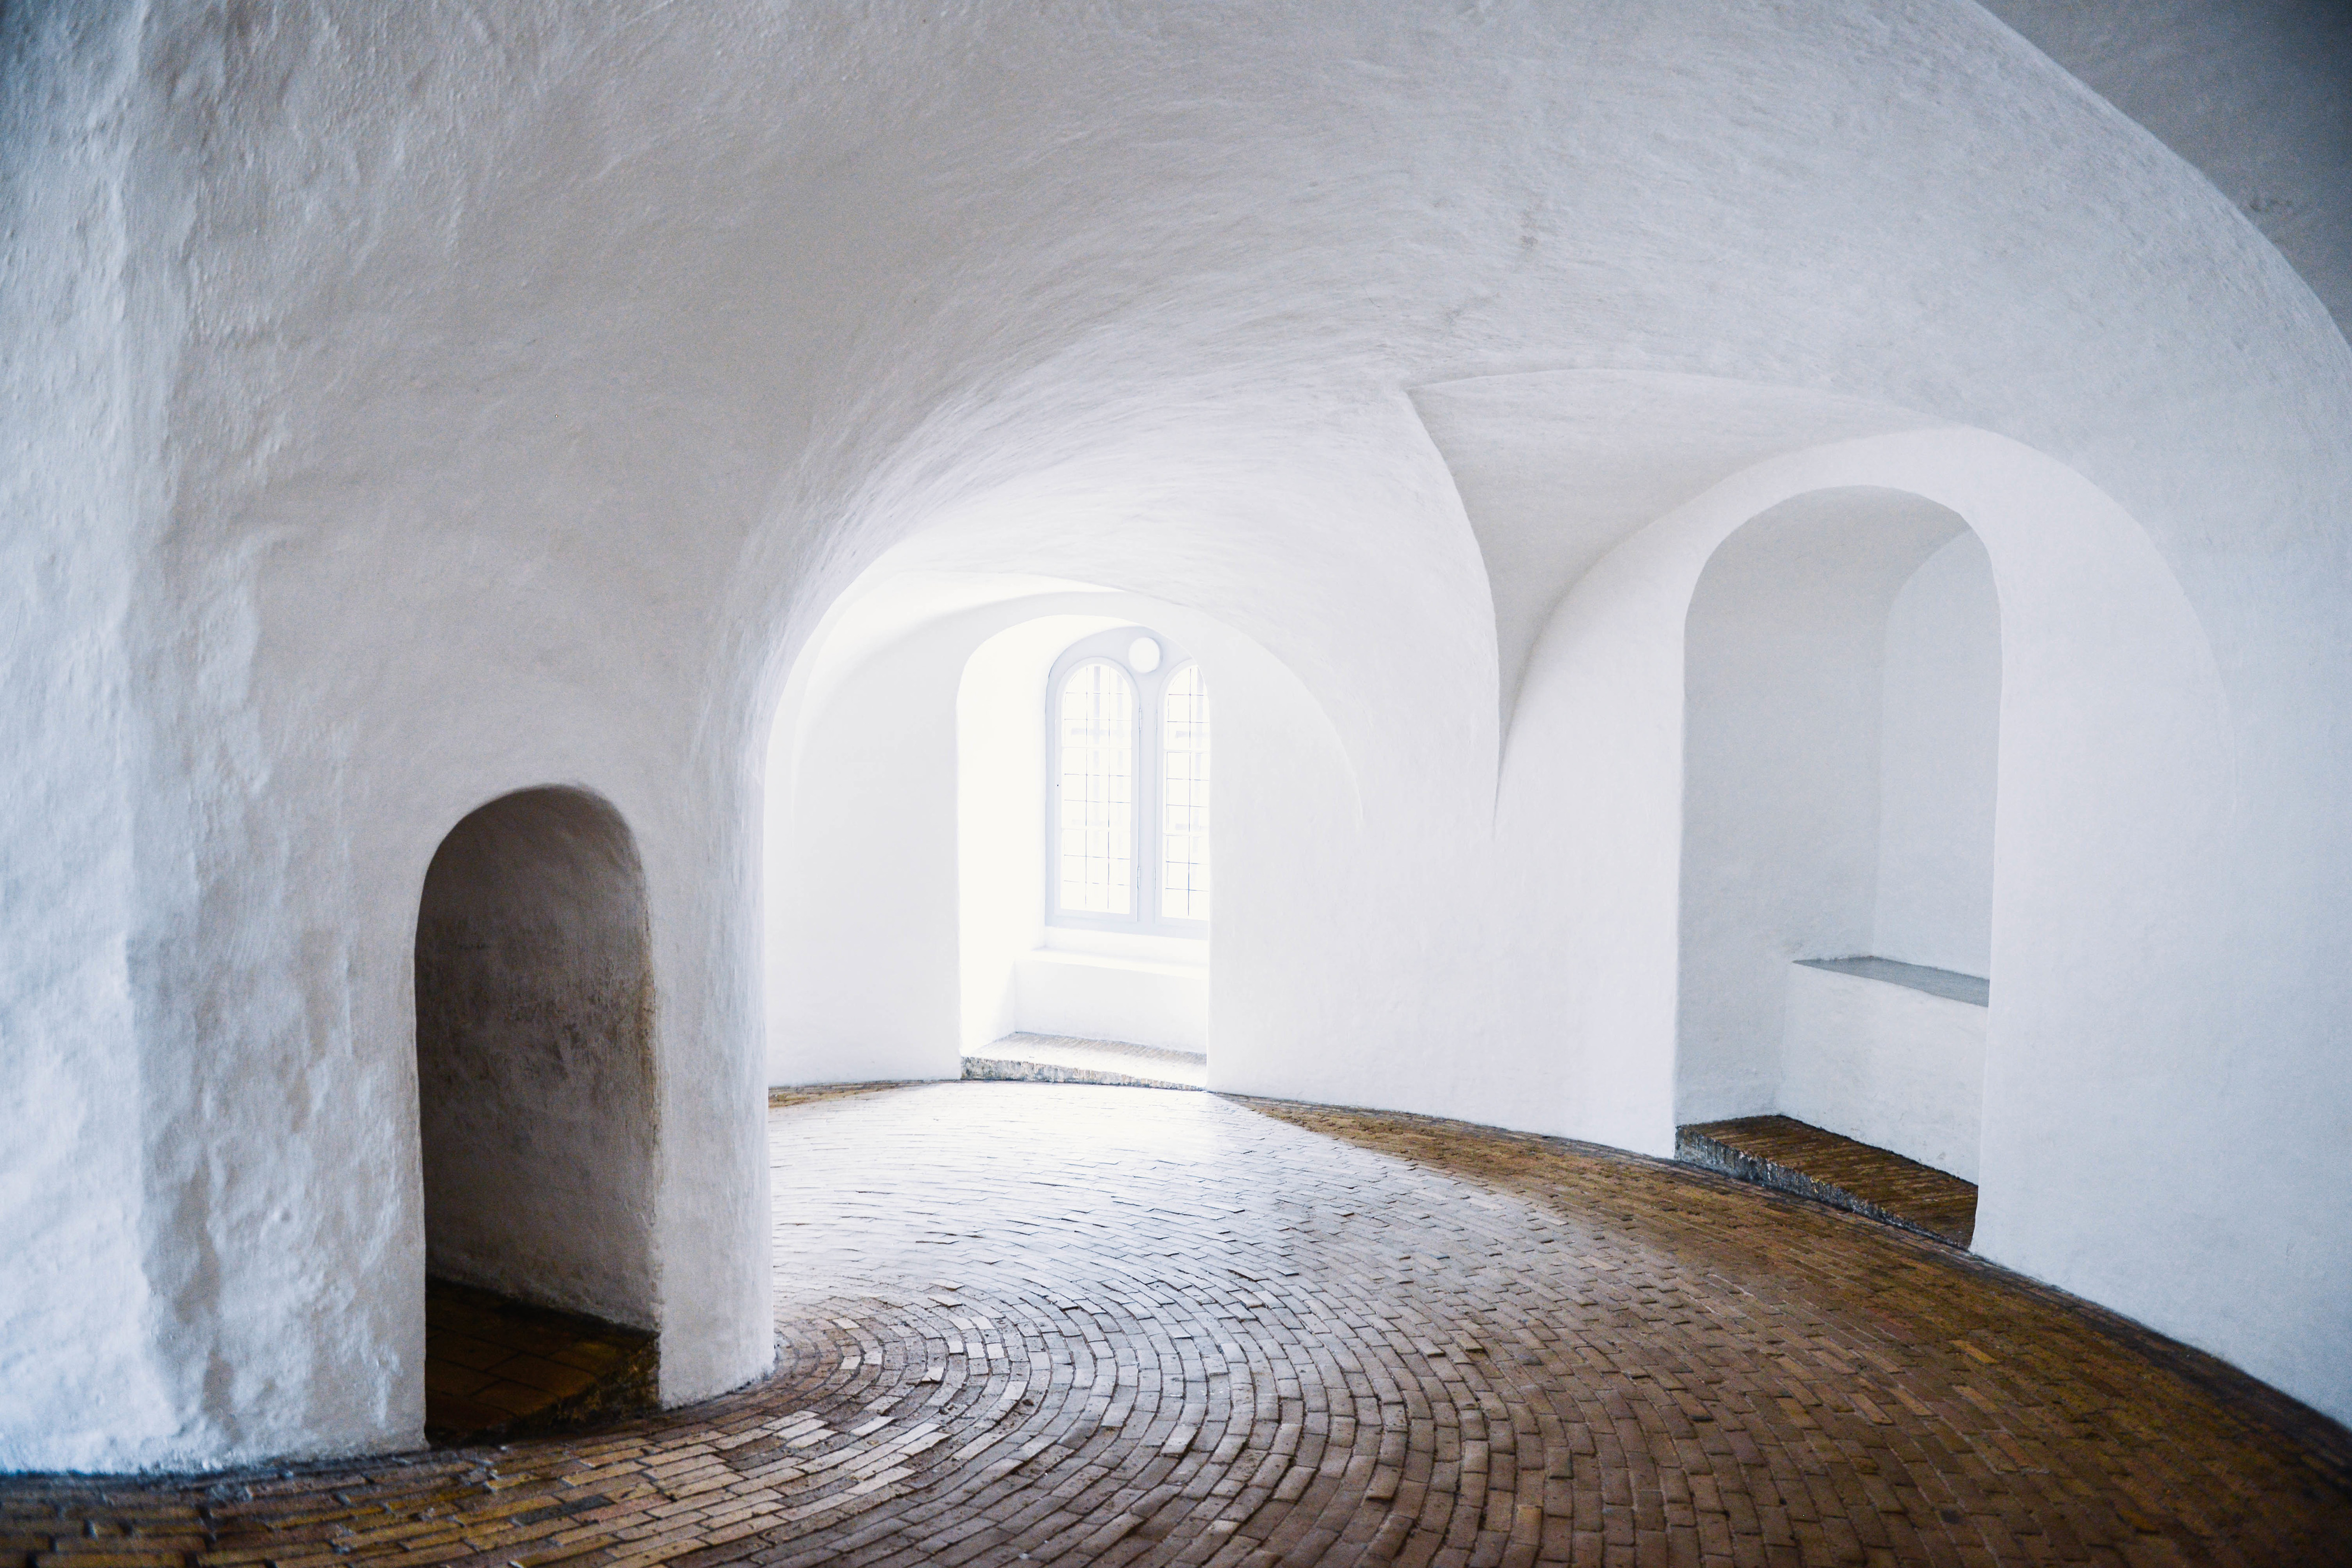
arch, building, room, architecture, vault, arcade, historic site